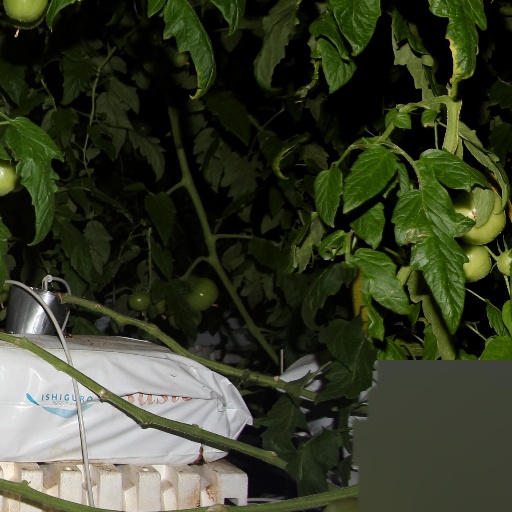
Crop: tomato